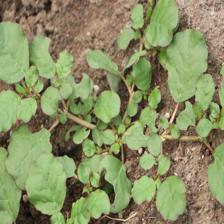
Label: BroadLeafWeed